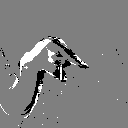
ASL letter: q